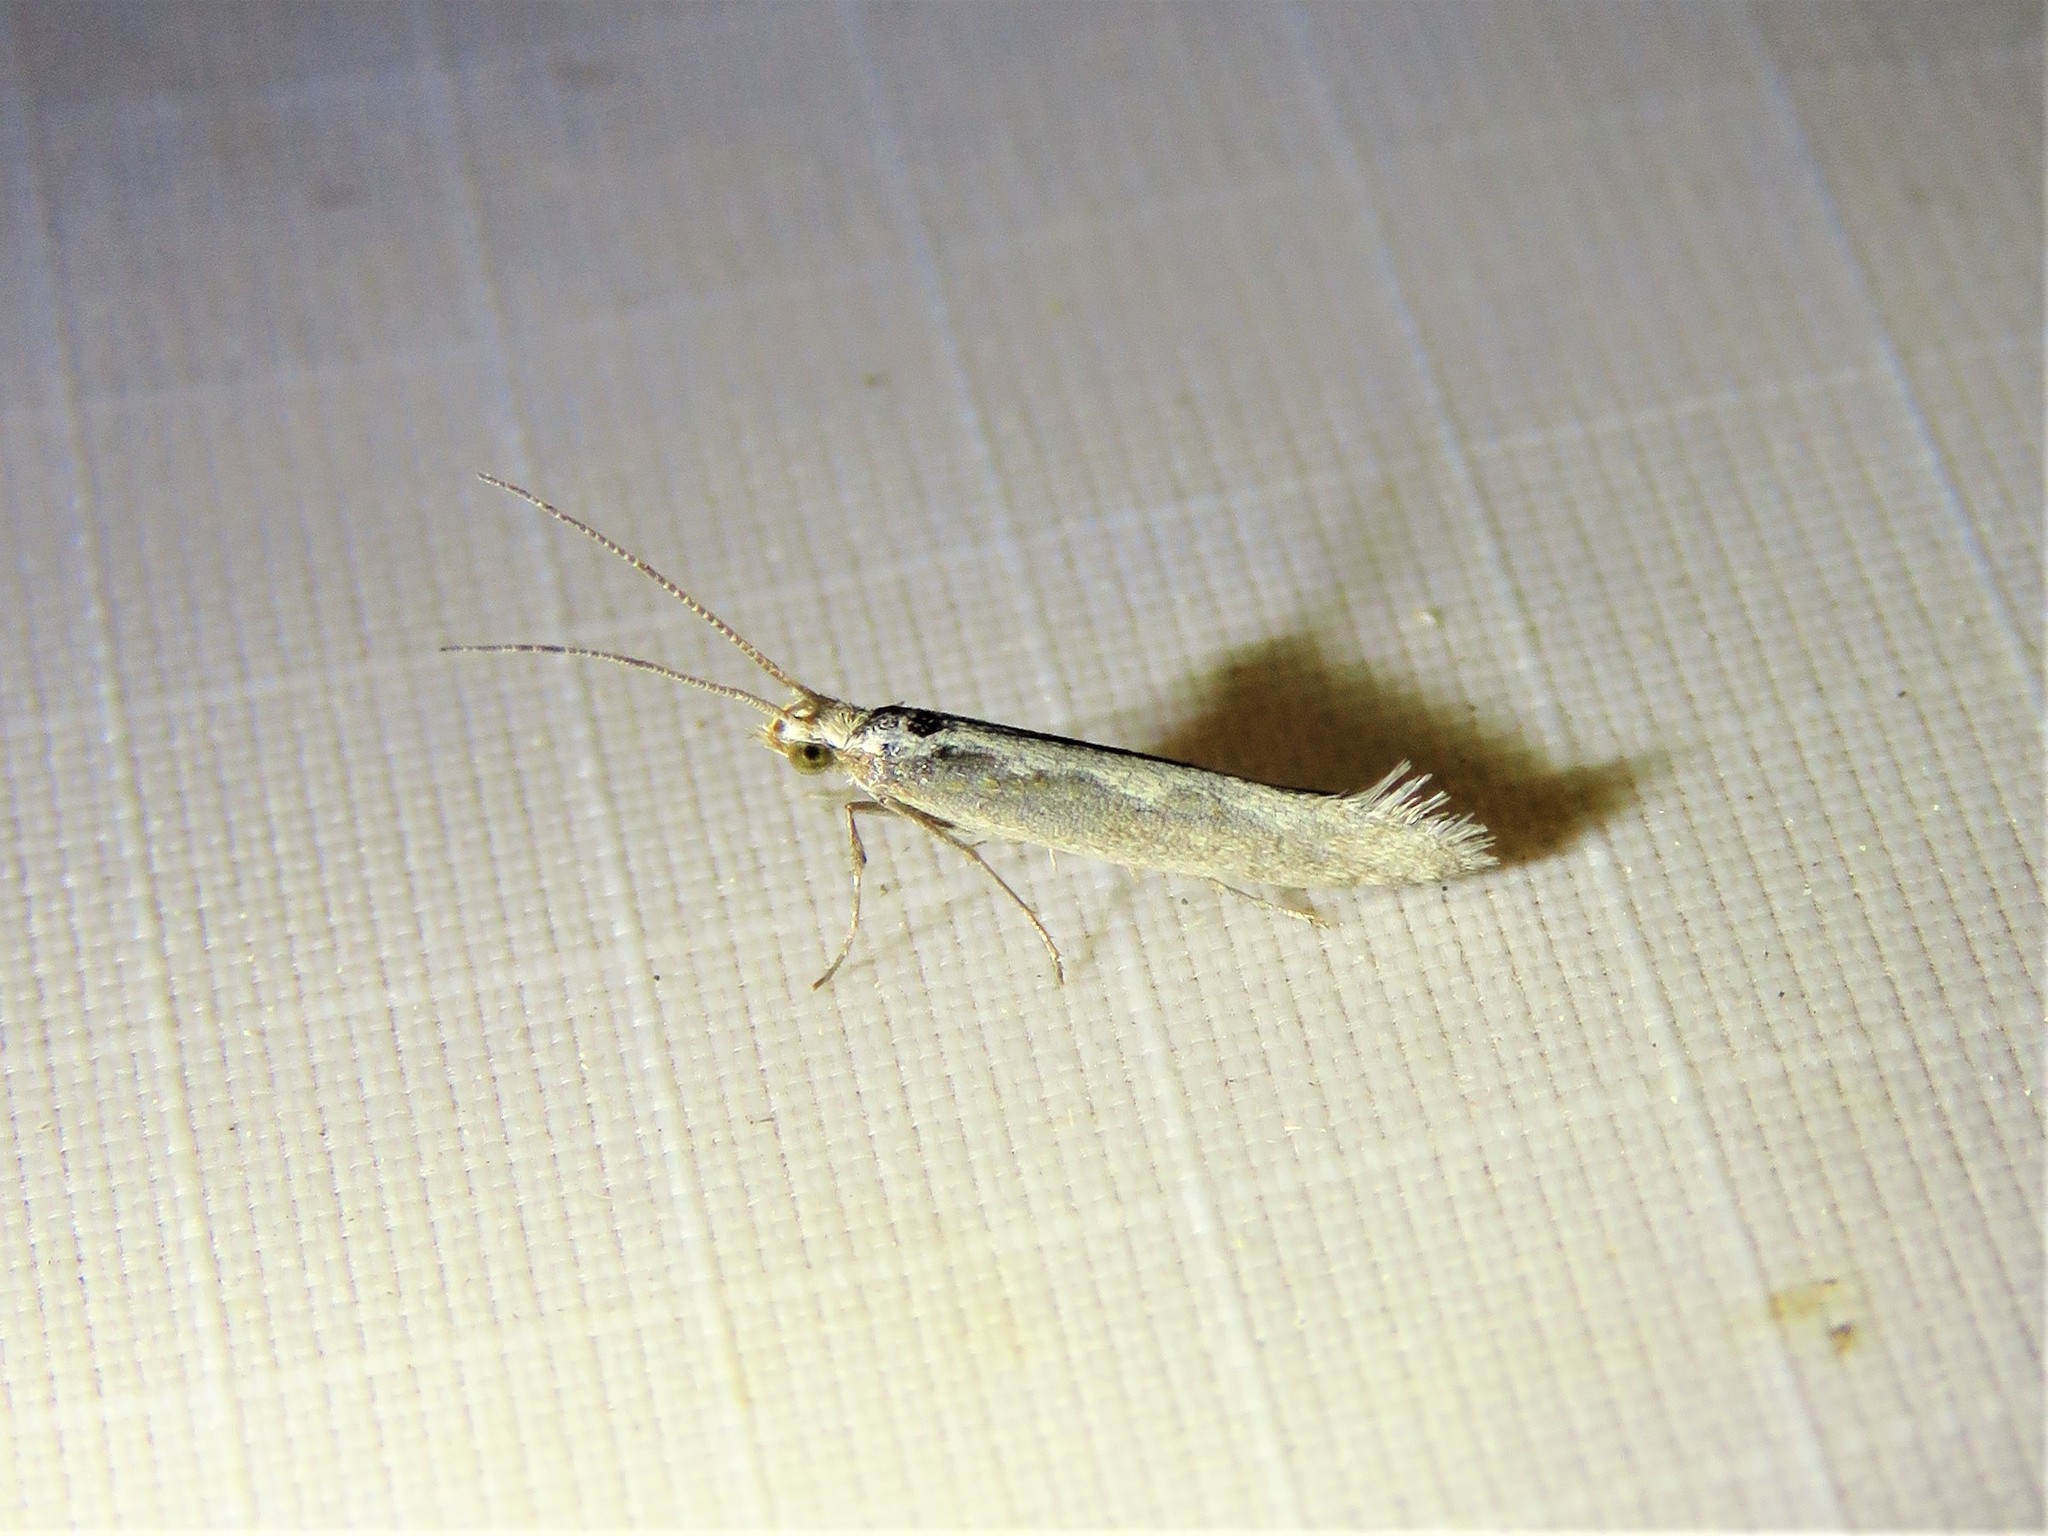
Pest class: diamondback_moth